Ernst Leitz II

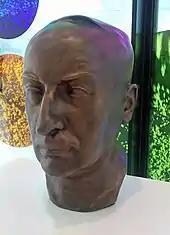
Ernst Leitz II (1871 - 1956)

Leitz was a leading democrat before the takeover of the country by the Nazis. He was one of the founders of the DDP in Wetzlar in 1918, was a democratic member of the city council, a DDP candidate for various Reichstag elections, and a member of the Reichsbanner Schwarz-Rot-Gold. He dressed the Wetzlar members of the Reichsbanner in uniforms at his expense, participated in parades in Wetzlar, and provided a Leitz truck to attend Reich meetings. His activities directed against the Nazis went so far that he appeared in public meetings and called them "brown monkeys."